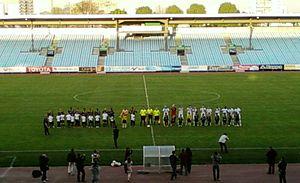
Présentation des équipes lors du match UJA Alfortville-RC Strasbourg du 9 avril 2011
Le Maccabi Paris métropole est un club français de football fondé en 2012 avec la fusion de l'UJA Alfortville et de la section football du SC Maccabi Paris. Le club joue au Stade Alain Mimoun au niveau de la porte Dorée à Paris. Le Maccabi évolue en Régional 1.
L'histoire du Racing Club de Strasbourg commence en 1906 lorsque des jeunes strasbourgeois créent une équipe de football. Cette équipe tout d'abord nommée FC Neudorf, du nom d'un quartier de la ville, prend le nom de Racing Club de Strasbourg en 1919.